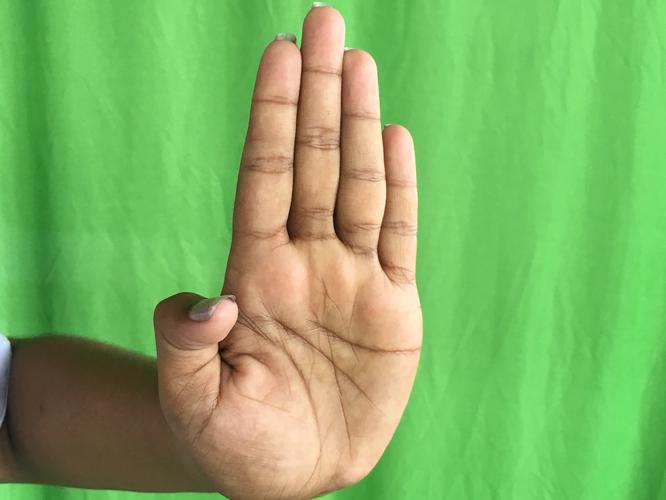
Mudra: Pathaka
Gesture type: single_hand